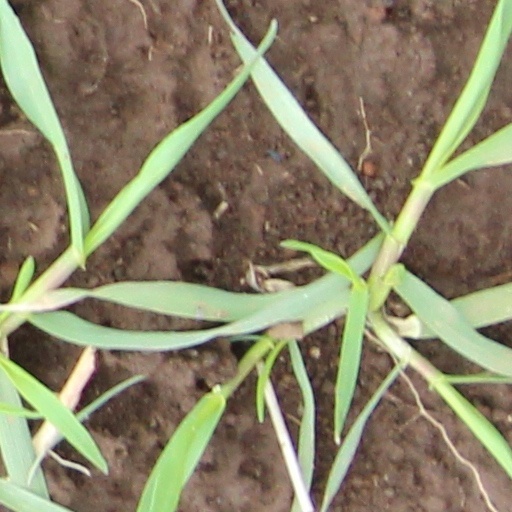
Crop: wheat